Jean Ricardou

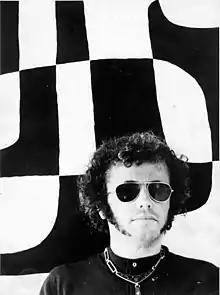
Jean Ricardou and his emblematic painting

Jean Ricardou (17 June 1932, Cannes — 23 July 2016, Cannes) was a French writer and theorist. He joined the "Tel Quel" editorial board in 1962, writing for the review until 1971. Between 1961 and 1984 he published three novels, a collection of short stories, four books of critical theory and a "mix" of fiction and theory, whilst being the main theorist of the French New Novel literary movement before devoting his work, as of 1985, almost exclusively to the invention and development of a new science of writing: textics.